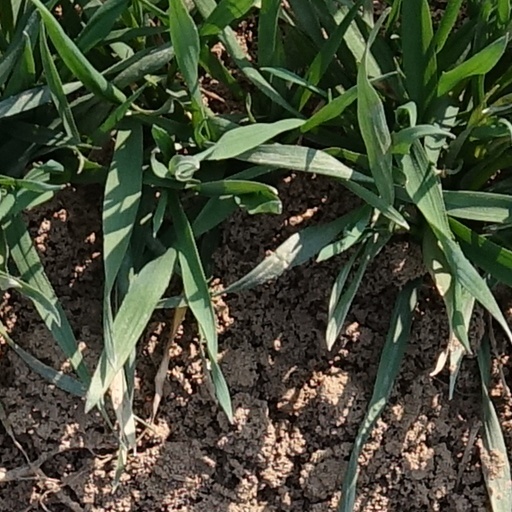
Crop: wheat